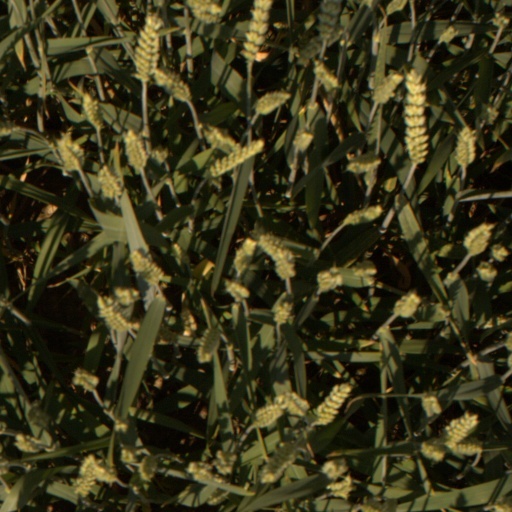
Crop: wheat